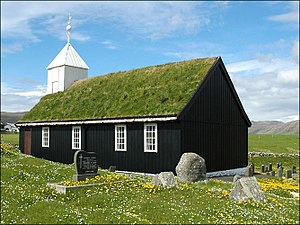
Sandur / Galleri
Sandur er en færøsk bygd på øen Sandoy. Bygden er den eneste bebyggelse i Sands kommune. Sandur havde 593 indbyggere i 2005.